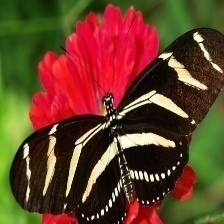
Species: ZEBRA LONG WING